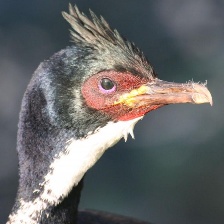
Species: AUCKLAND SHAQ
Scientific name: LEUCOCARBO COLENSOI